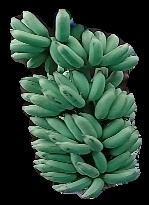
Variety: elakki-bale
Grade: grade1